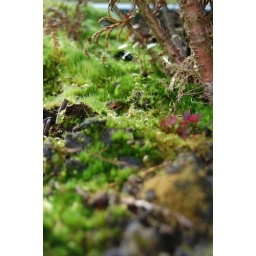
Forest in a plant pot